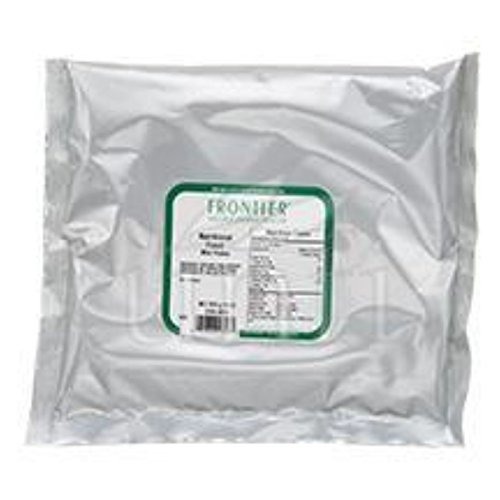
Item Name: Nutritional Yeast Mini Fk
Value: 96.0
Unit: Ounce

Price: 17.29